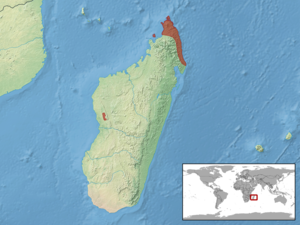
Lygodactylus heterurus est une espèce de geckos de la famille des Gekkonidae.